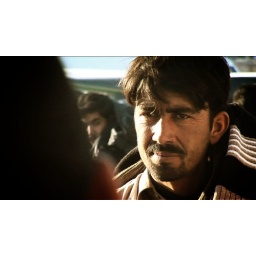
A man street vendor sells clothing items in the hectic marketplace of Rawalpindi.